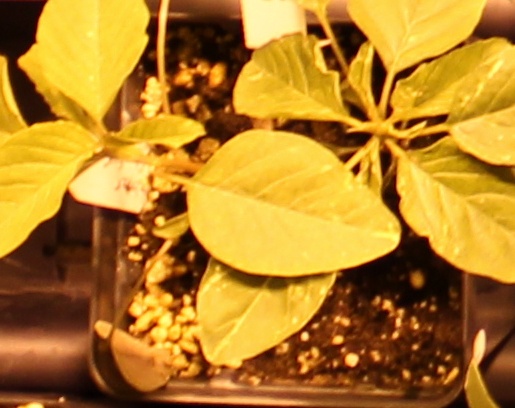
Label: Palmer Amaranth